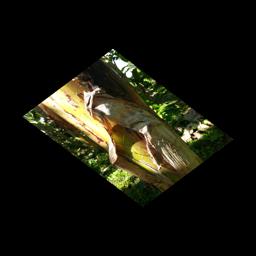
Label: PSEUDOSTEM WEEVIL